Ervin Homestead-Gist Bottom Historic District

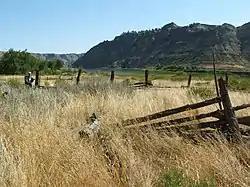
The corral of the Ervin Homestead

The Ervin Homestead-Gist Bottom Historic District is a historic district in the Missouri Breaks area of Blaine County, Montana which was listed on the National Register of Historic Places in 2016.